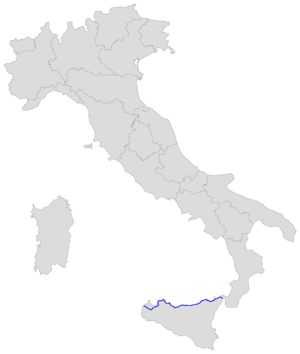
La route nationale 113 est une route nationale d'Italie, située en Sicile, elle relie Messine à Trapani sur une longueur de 377 km.